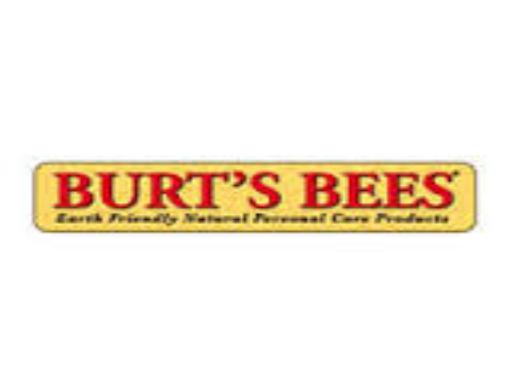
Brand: Burt's Bees
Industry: Necessities